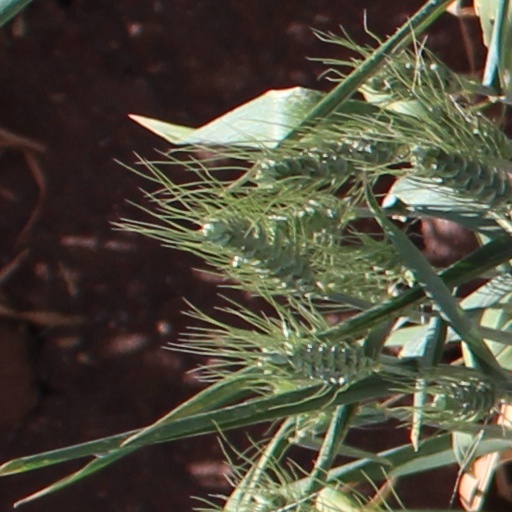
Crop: wheat